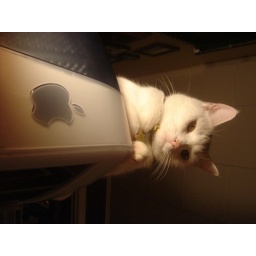
this is my monitor i used when I'm at home and plug in my iBook.